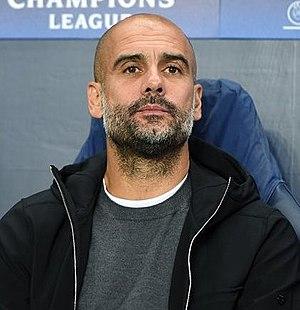
Josep Guardiola i Sala, dit Pep Guardiola est un ancien footballeur espagnol devenu entraîneur. Il est l'actuel entraîneur de Manchester City.